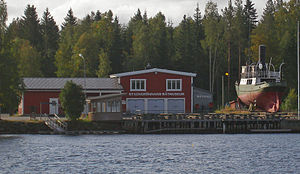
Skellefteå / Nutiden
Skellefteå er hovedby i Skellefteå kommune i Västerbottens län, Västerbotten, Sverige. Europavej E4 passerer igennem Skellefteå ligesom den 410 km lange flod Skellefte elv. I de omkring liggende elve kan der fiskes bl.a. laks og ørred. Skellefteå er beliggende tæt på Lapland og den Nordlige polarcirkel, klimaet er noget køligere end i Danmark. Vinterbadning, snescooting og isrally mm. er aktiviteter der bl.a. tilbydes turister.